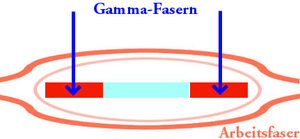
Le fuseau neuromusculaire est un mécanorécepteur constitué de fibres musculaires modifiées. Disposé parallèlement aux fibres du muscle, il est sensible à l'allongement de celui-ci, et traduit un stimulus mécanique en un message nerveux.